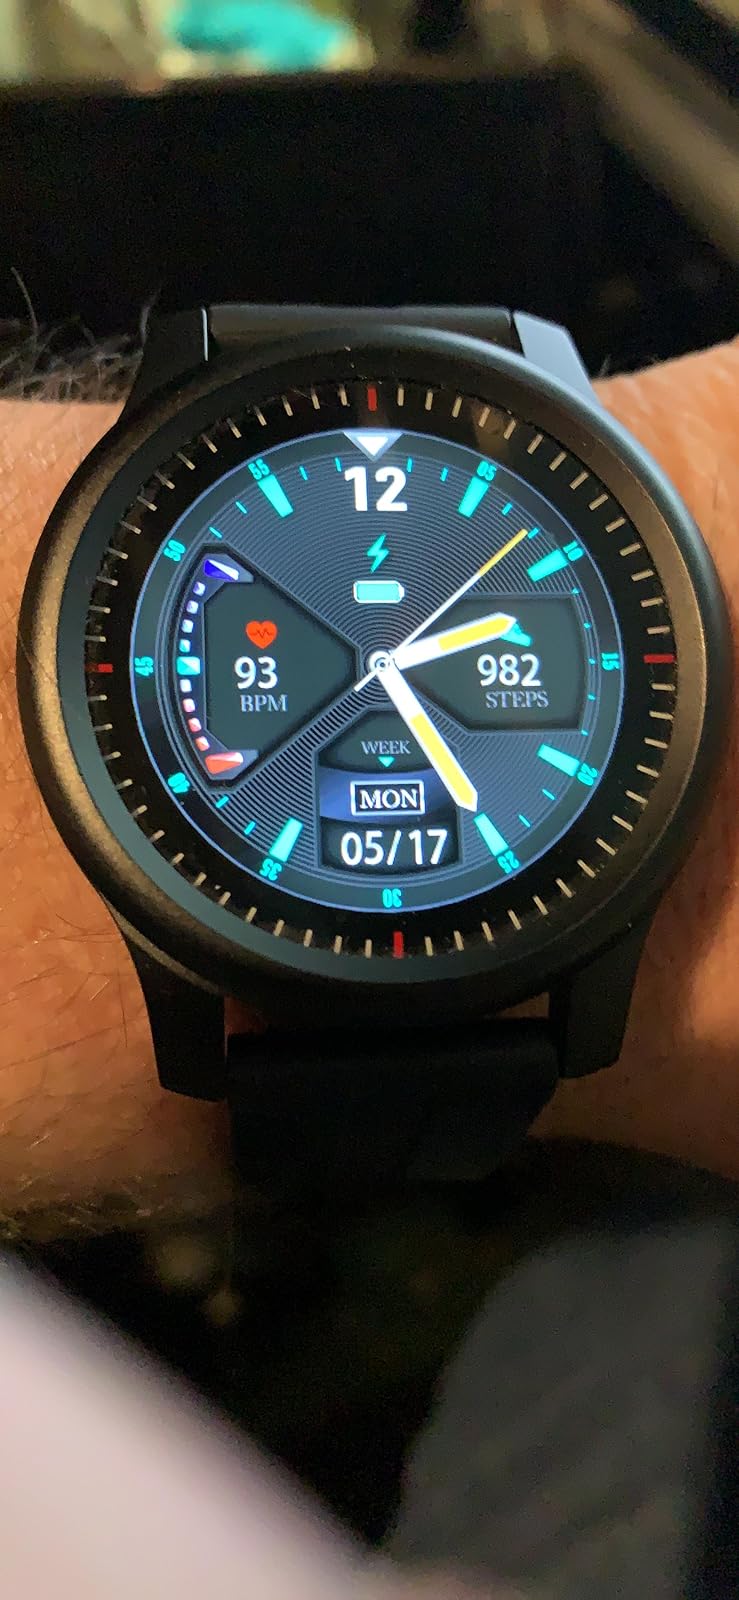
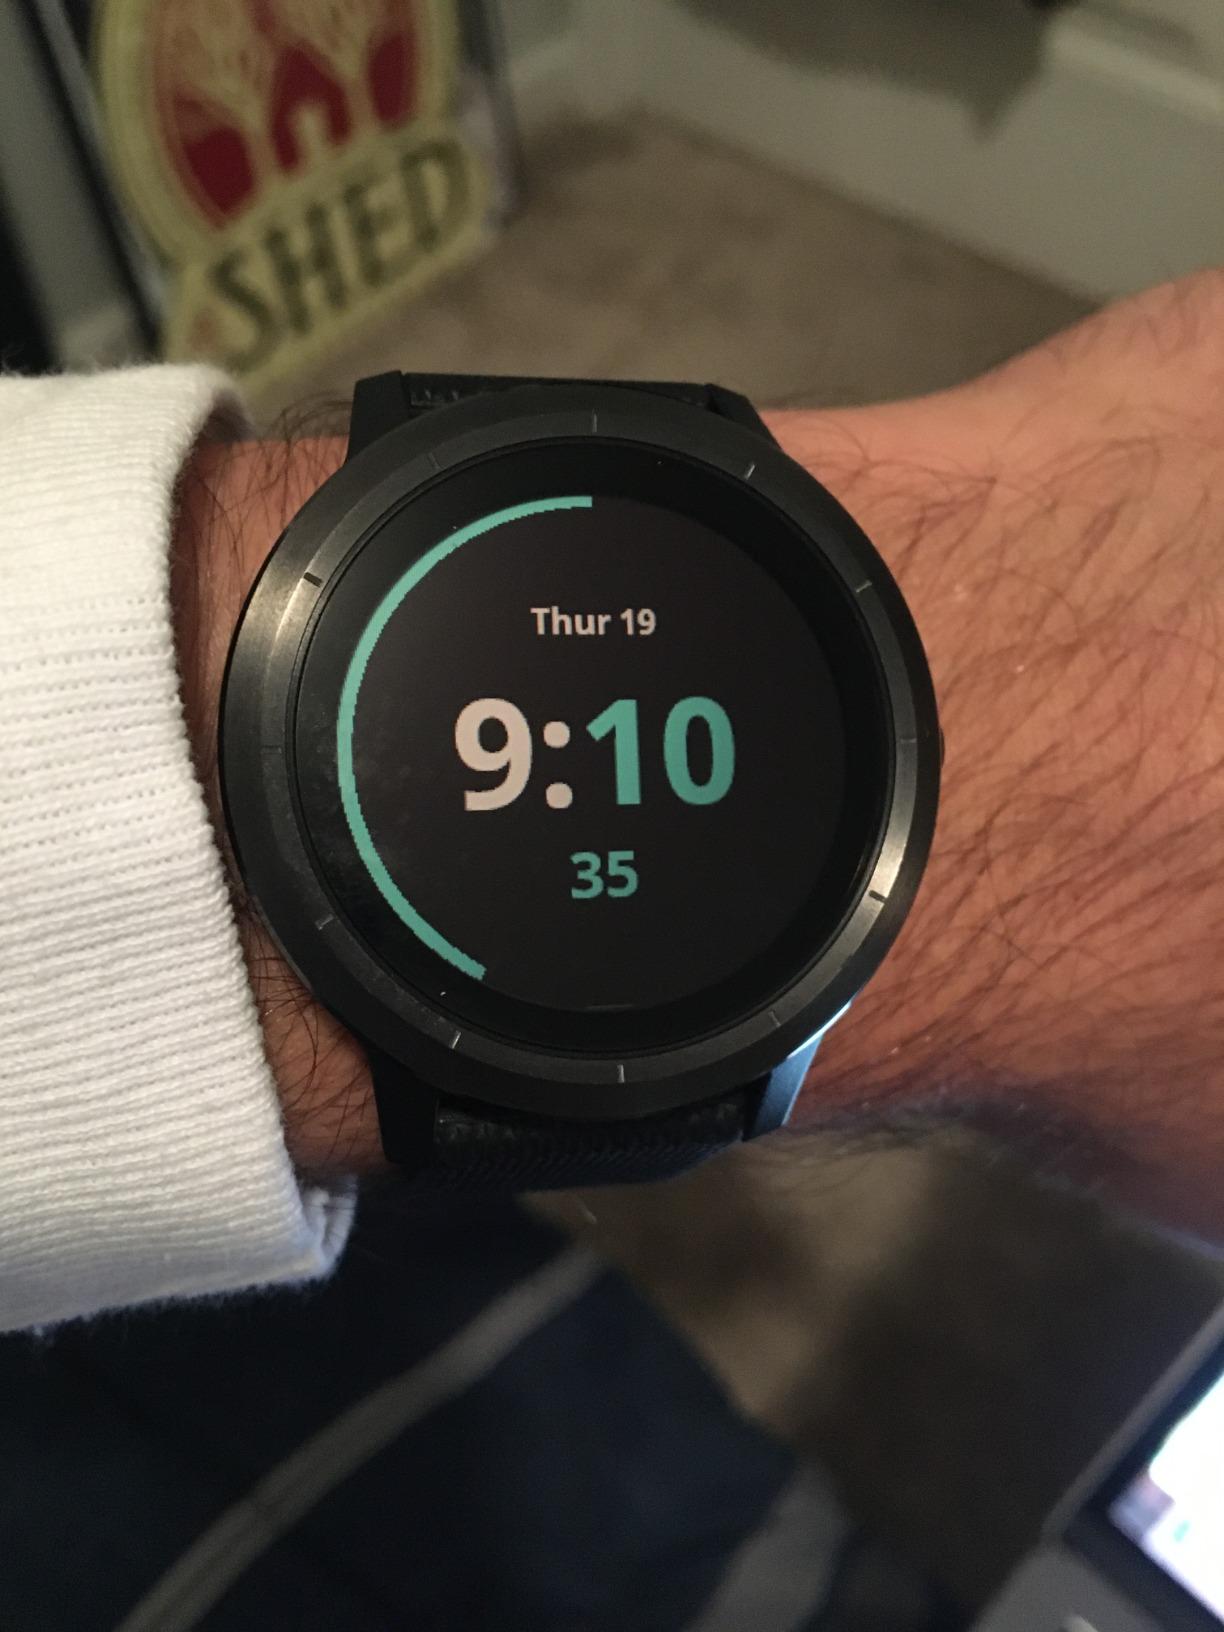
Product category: smartwatch
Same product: no